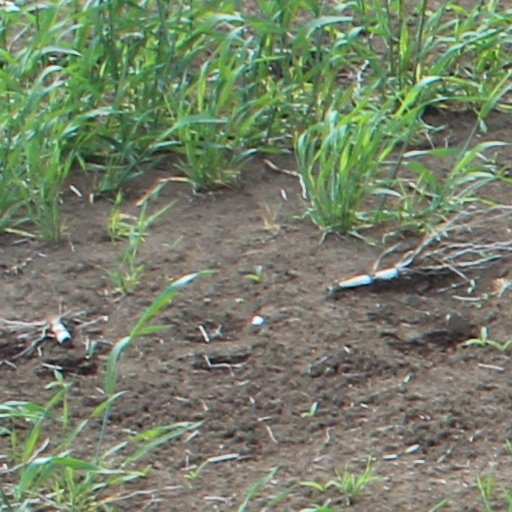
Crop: wheat